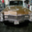
Label: automobile